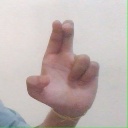
अक्षर: आ